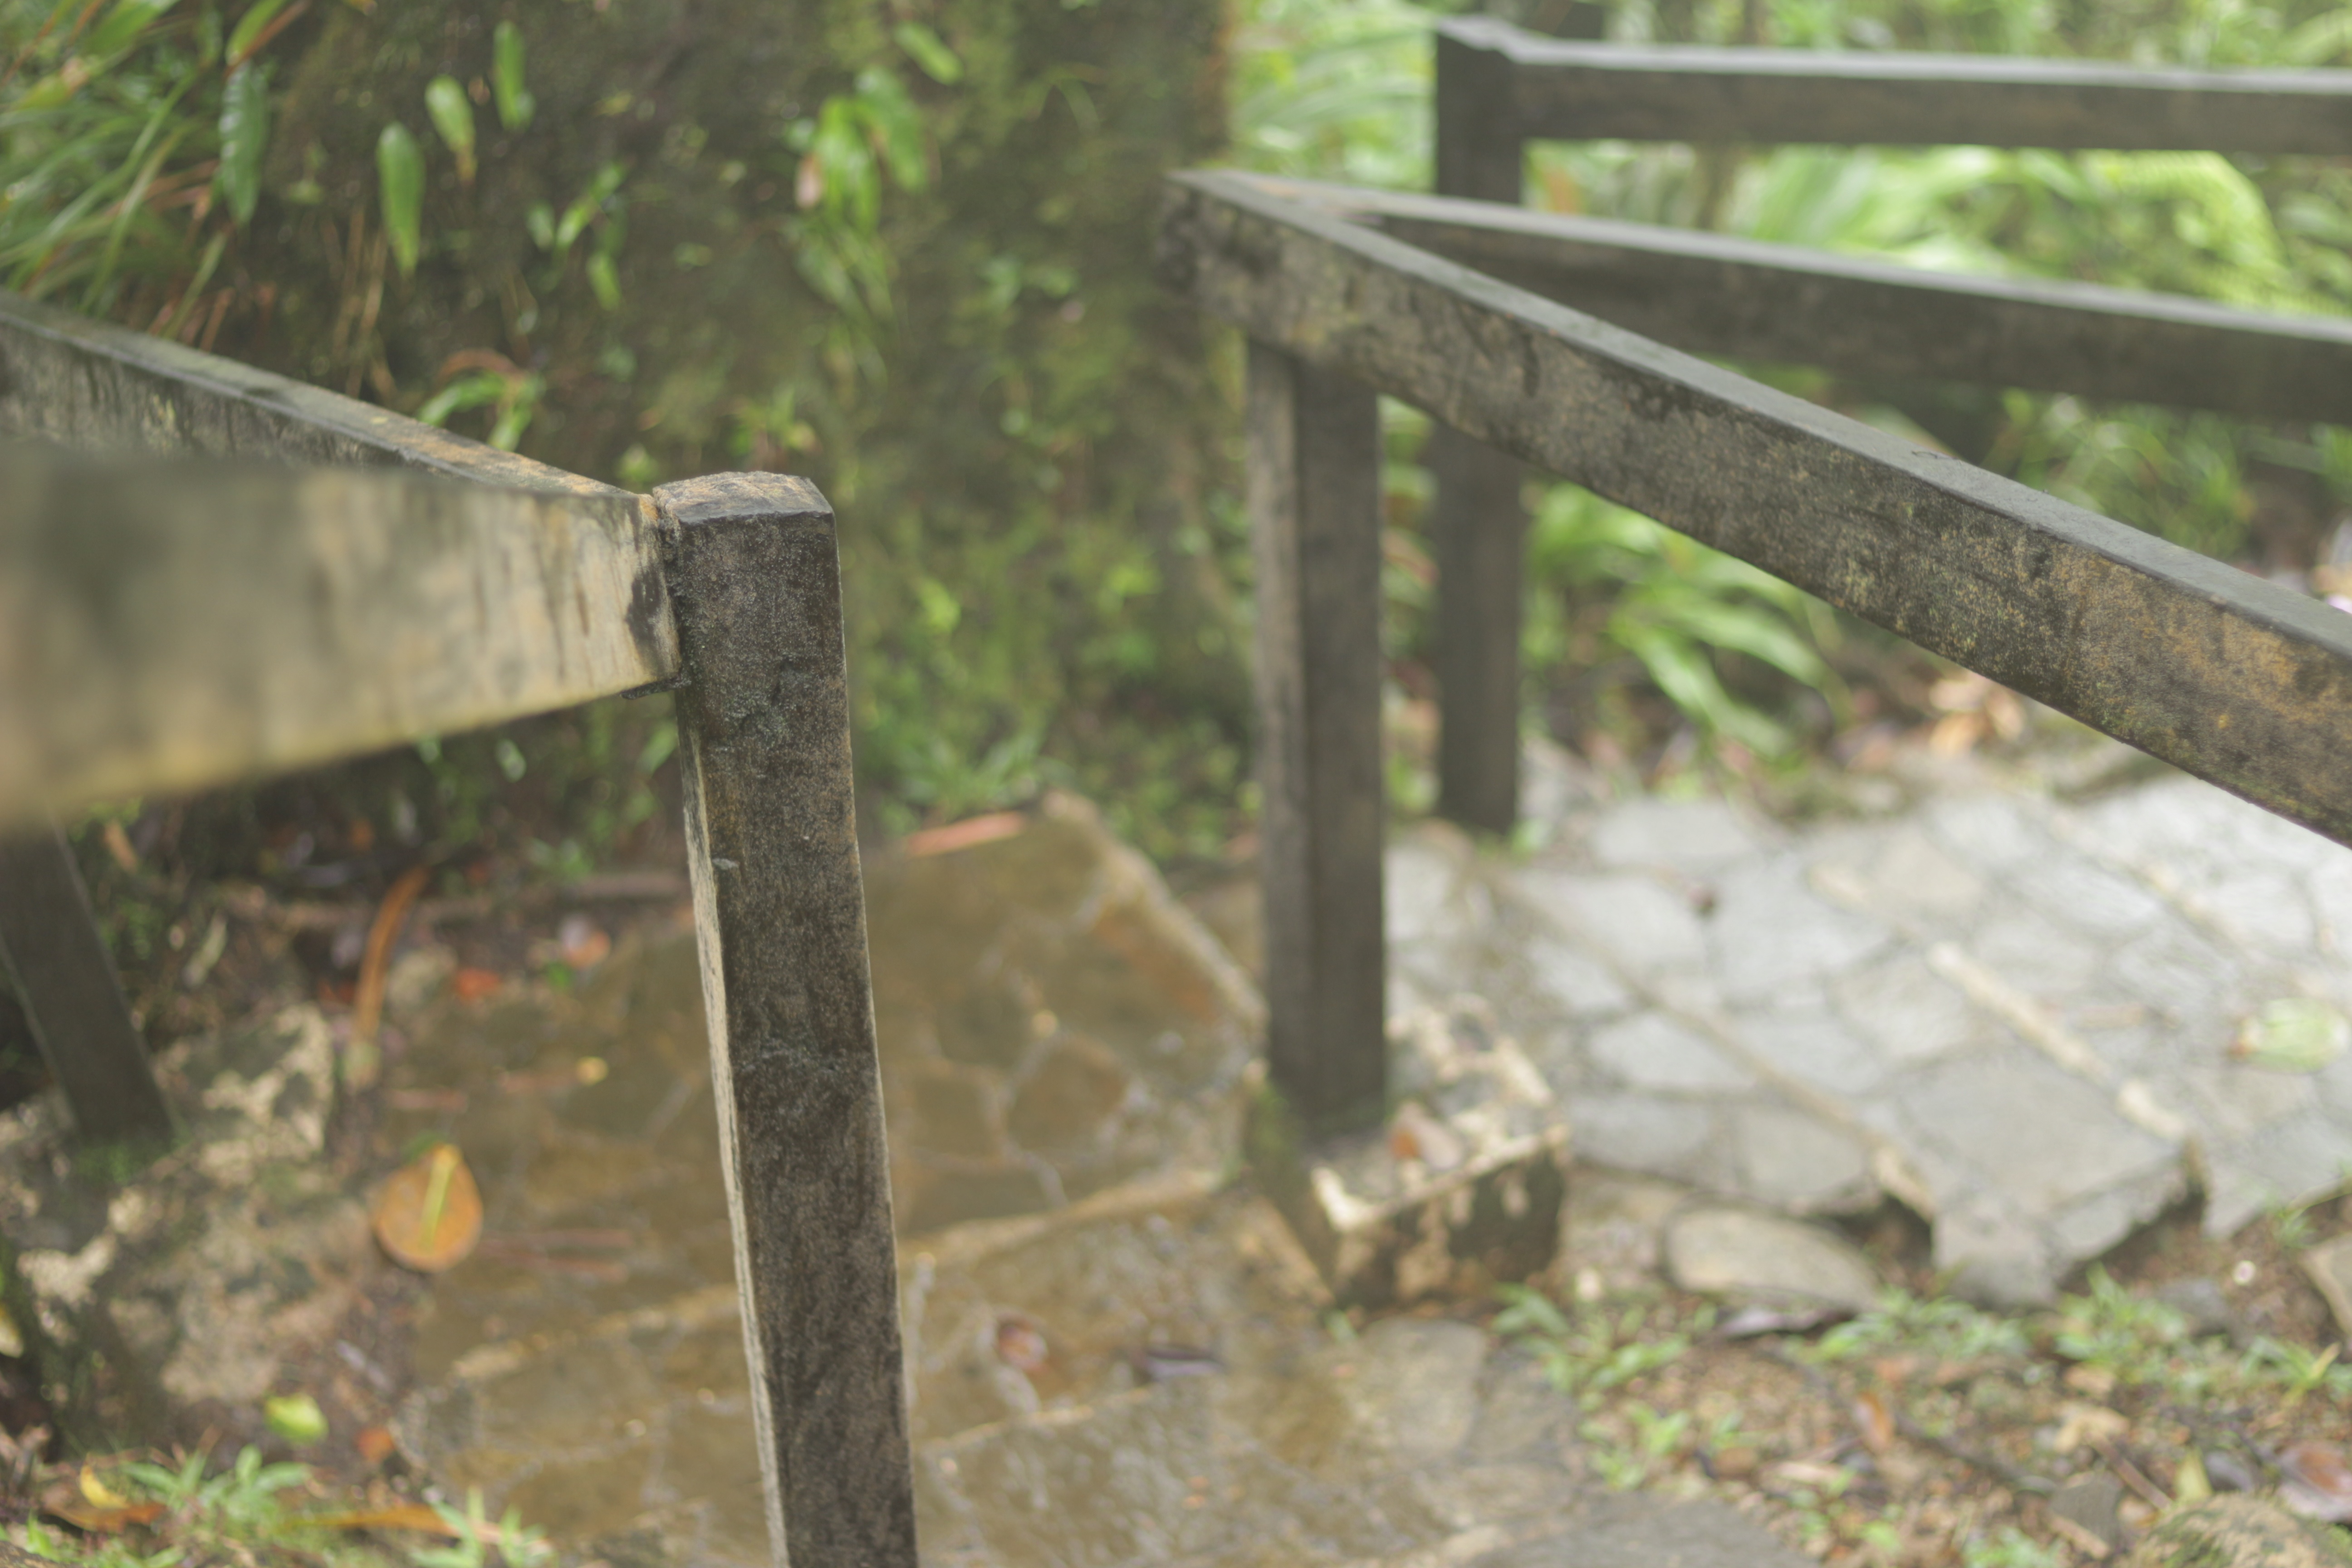
wood, track, trail